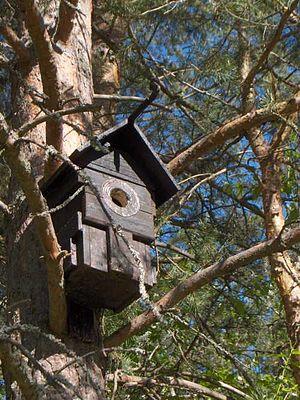
Un nichoir est un abri artificiel construit ou aménagé par l'homme permettant aux animaux de nicher. Les nichoirs les plus courants sont destinés aux oiseaux et aussi appelés cabanes à oiseaux, mais le terme « nichoir » peut également s'appliquer à différents abris confectionnés pour d'autres espèces animales telles que des mammifères, des amphibiens, ou même des insectes. Le nichoir n’est pas nécessairement fabriqué, il peut s’agir d’une fissure dans un mur, de tuiles de ventilation ou autres irrégularités naturelles du bâtiment. Plusieurs espèces animales ont besoin de ces nichoirs pour assurer leur pérennité. Parce que leurs habitats naturels s'appauvrissent, les haies et les arbres morts disparaissent, oiseaux, chiroptères, batraciens et invertébrés trouvent de moins en moins d'espaces pour nicher.